1749 Muslim slave revolt plot in Malta

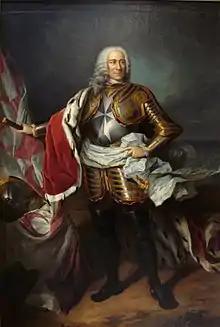
Grand Master Manuel Pinto da Fonseca, as depicted in an 18th-century portrait by

At the time of his capture, Mustafa's governorship of Rhodes had just ended and he had been expecting to be appointed to another post. He is believed to have been motivated to attempt to take over Malta by instigating a slave revolt in order to redeem his honour and regain favour with the Ottoman sultan. Mustafa orchestrated the plot through the use of other people as intermediaries, and he made efforts to ensure that he would not be blamed personally if the plot was discovered prematurely. Mustafa was able to discuss the planned revolt with other conspirators while he was living in Floriana. At least two meetings are known to have taken place; Mustafa was personally present in the second one, and all those involved took an oath of secrecy. The plotters included Pinto's valet Imselleti, Rais Hassan, Mishud, the "papasso" Haec Musa, and Giovanni Battista (formerly Cara Mehmed).